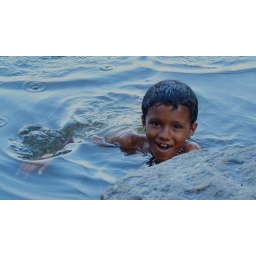
That boy surely enjoyed his time swimming in the lagoon.